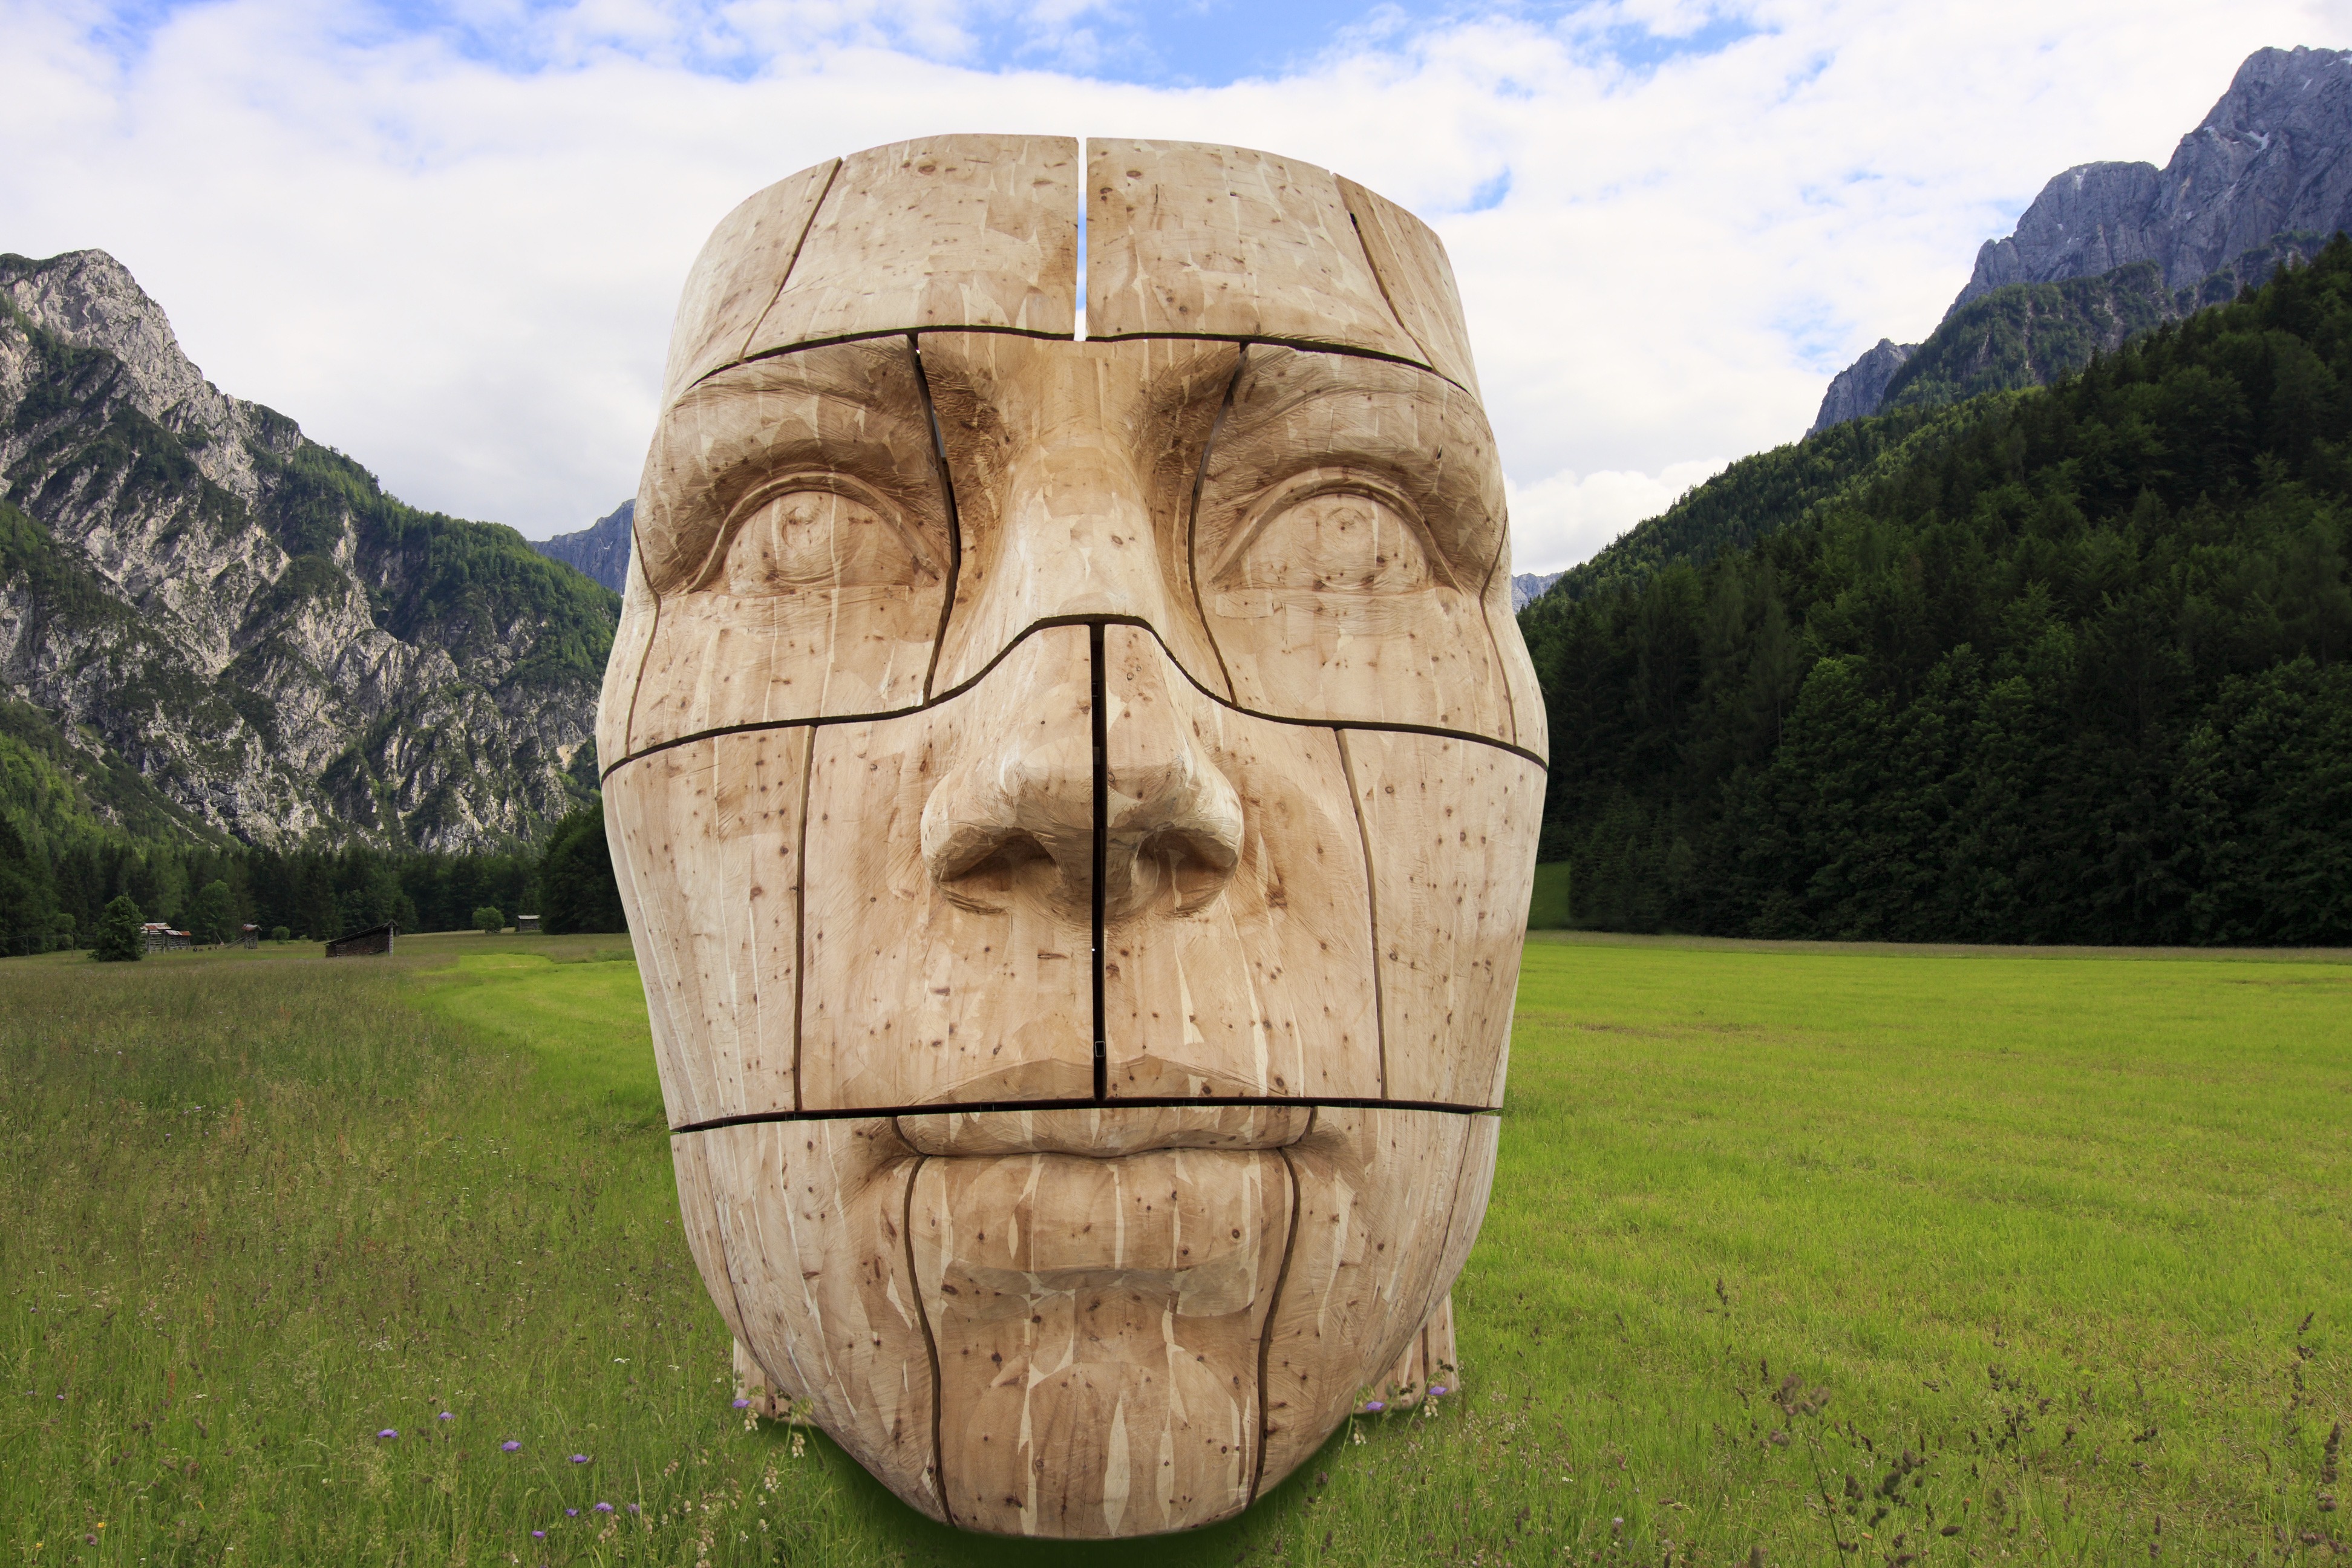
landscape, tree, grass, rock, wood, monument, statue, sculpture, art, assembly, head, carved, carving, puzzle, share, monolith, sculptor, wood carving, three dimensional, man made object, ancient history, art project, unika art project